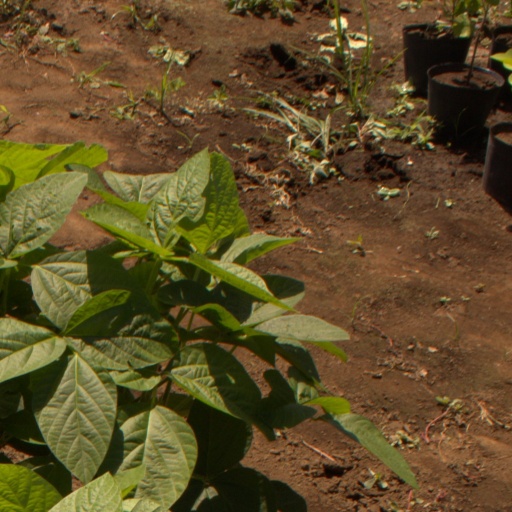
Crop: soybean